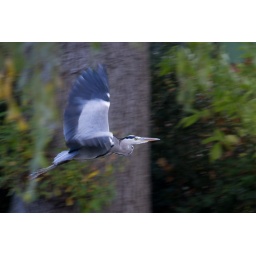
Heron flying over the Paultons Park lake